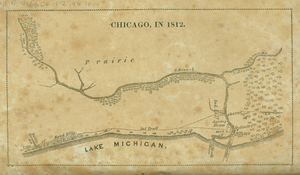
La bataille de Fort Dearborn est un affrontement entre des soldats américains et des Amérindiens Potawatomis qui se déroula le 15 août 1812, près de Fort Dearborn sur le site de l'actuelle ville de Chicago. La bataille, qui eut lieu pendant la guerre anglo-américaine de 1812, fait suite à l’évacuation du fort ordonnée par William Hull, commandant de l’armée américaine du Nord-Ouest.